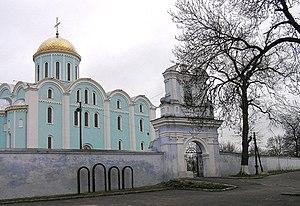
Vaišvilkas est un Grand-duc de Lituanie.
Mstislav Iziaslavitch, dit Mstislav II Chobry, est un grand-prince du Rus' de Kiev de la dynastie des Riourikides, qui régna de 1157 à 1158, puis de 1167 à 1169 et enfin de 1169 à 1170.